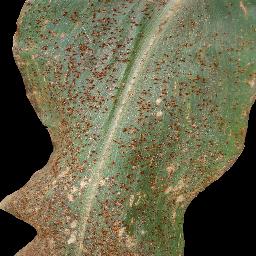
Label: Corn_(Maize)___Common_Rust